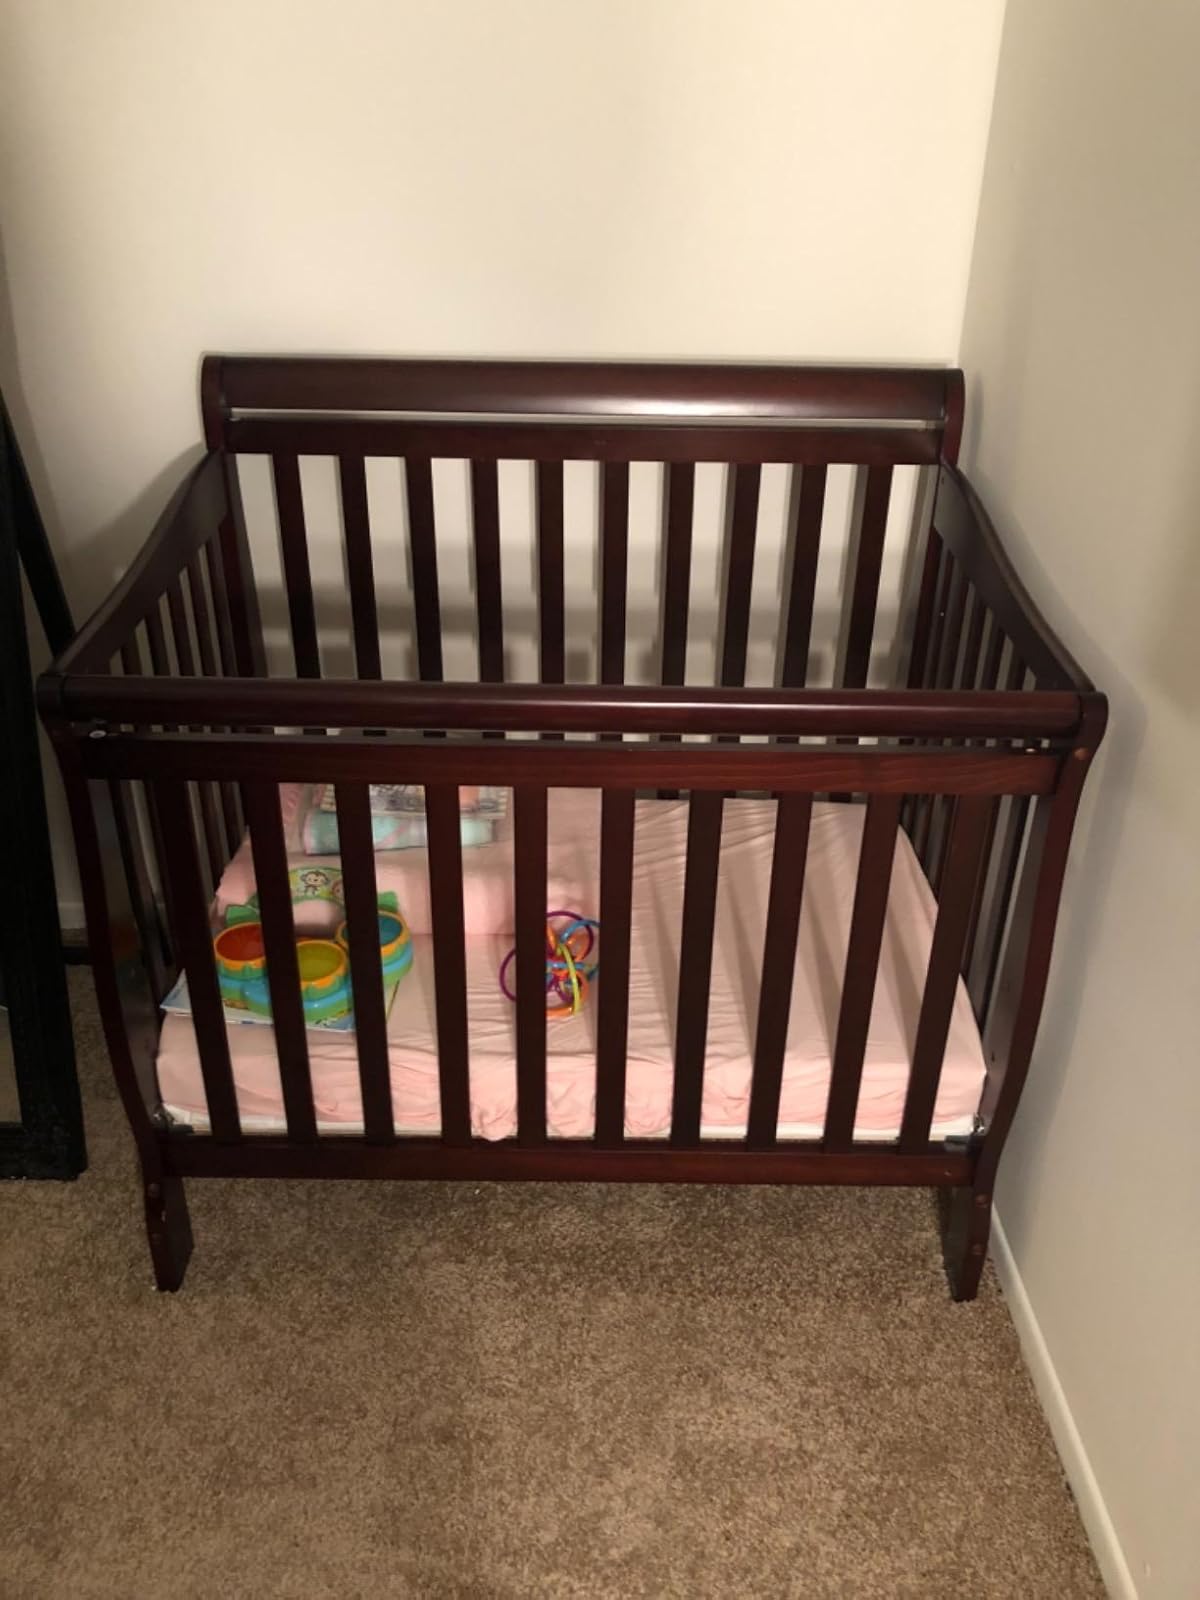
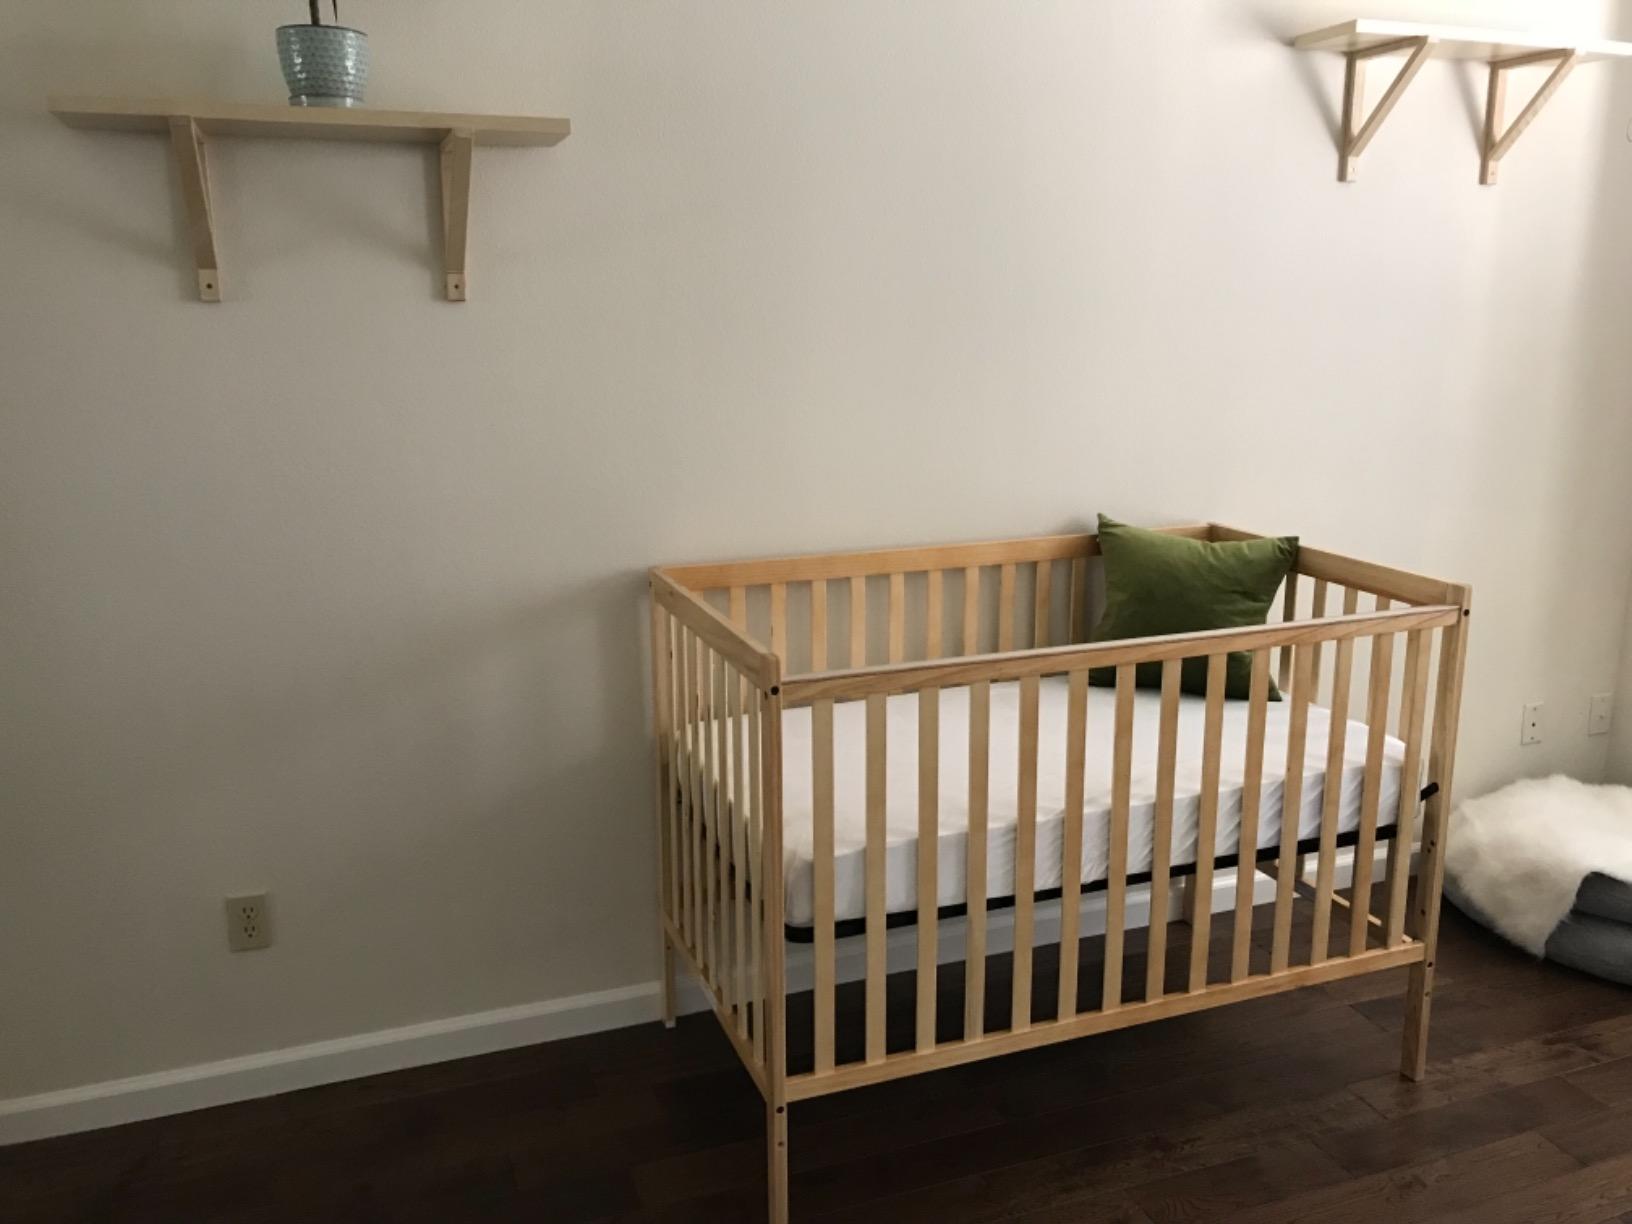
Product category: products_crib
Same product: no